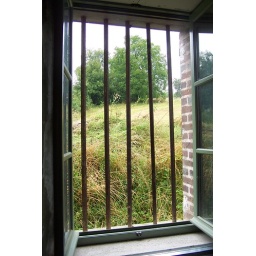
Back window in the kitchen